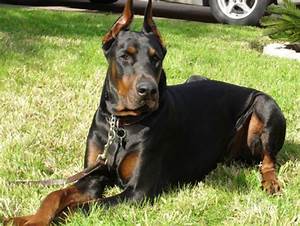
Label: dog